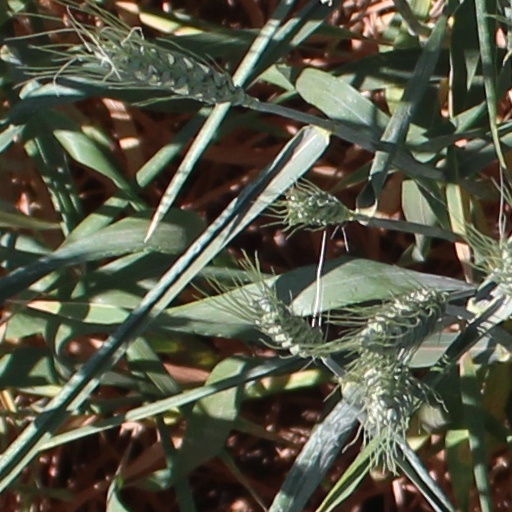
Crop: wheat